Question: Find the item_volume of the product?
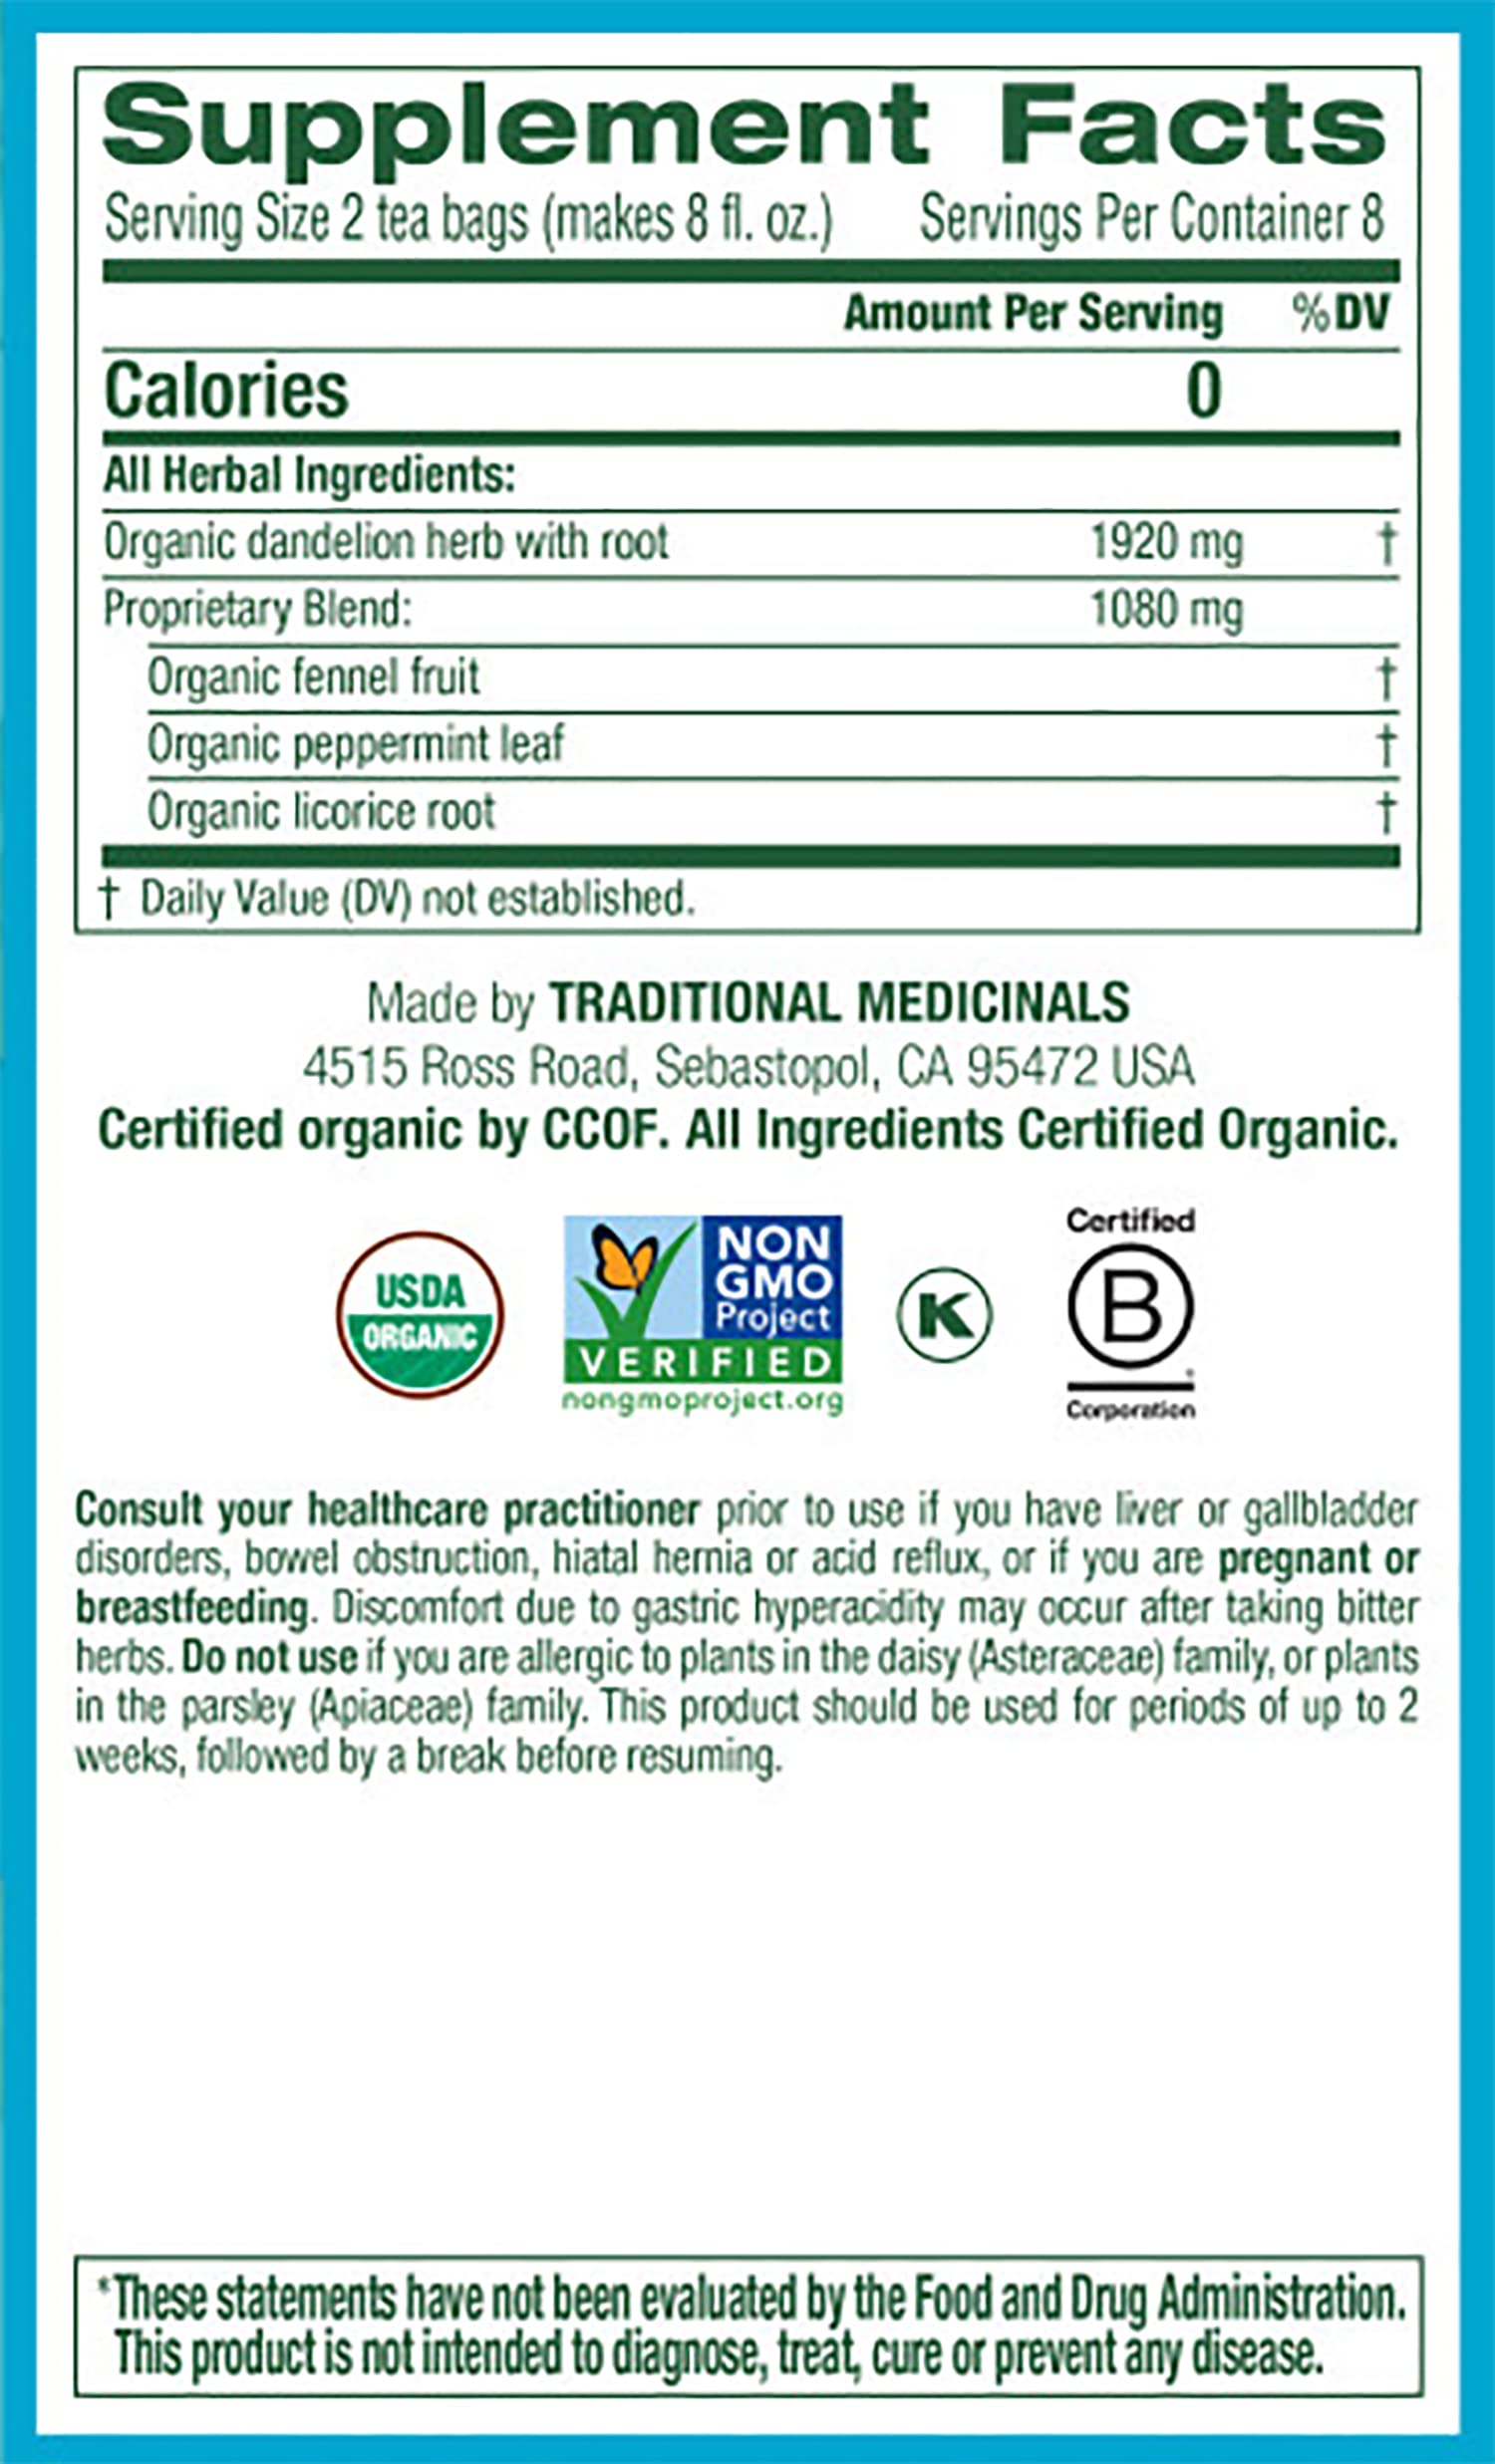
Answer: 8.0 fluid ounce